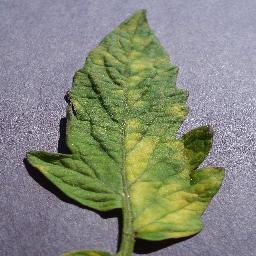
Label: Tomato___Leaf_Mold